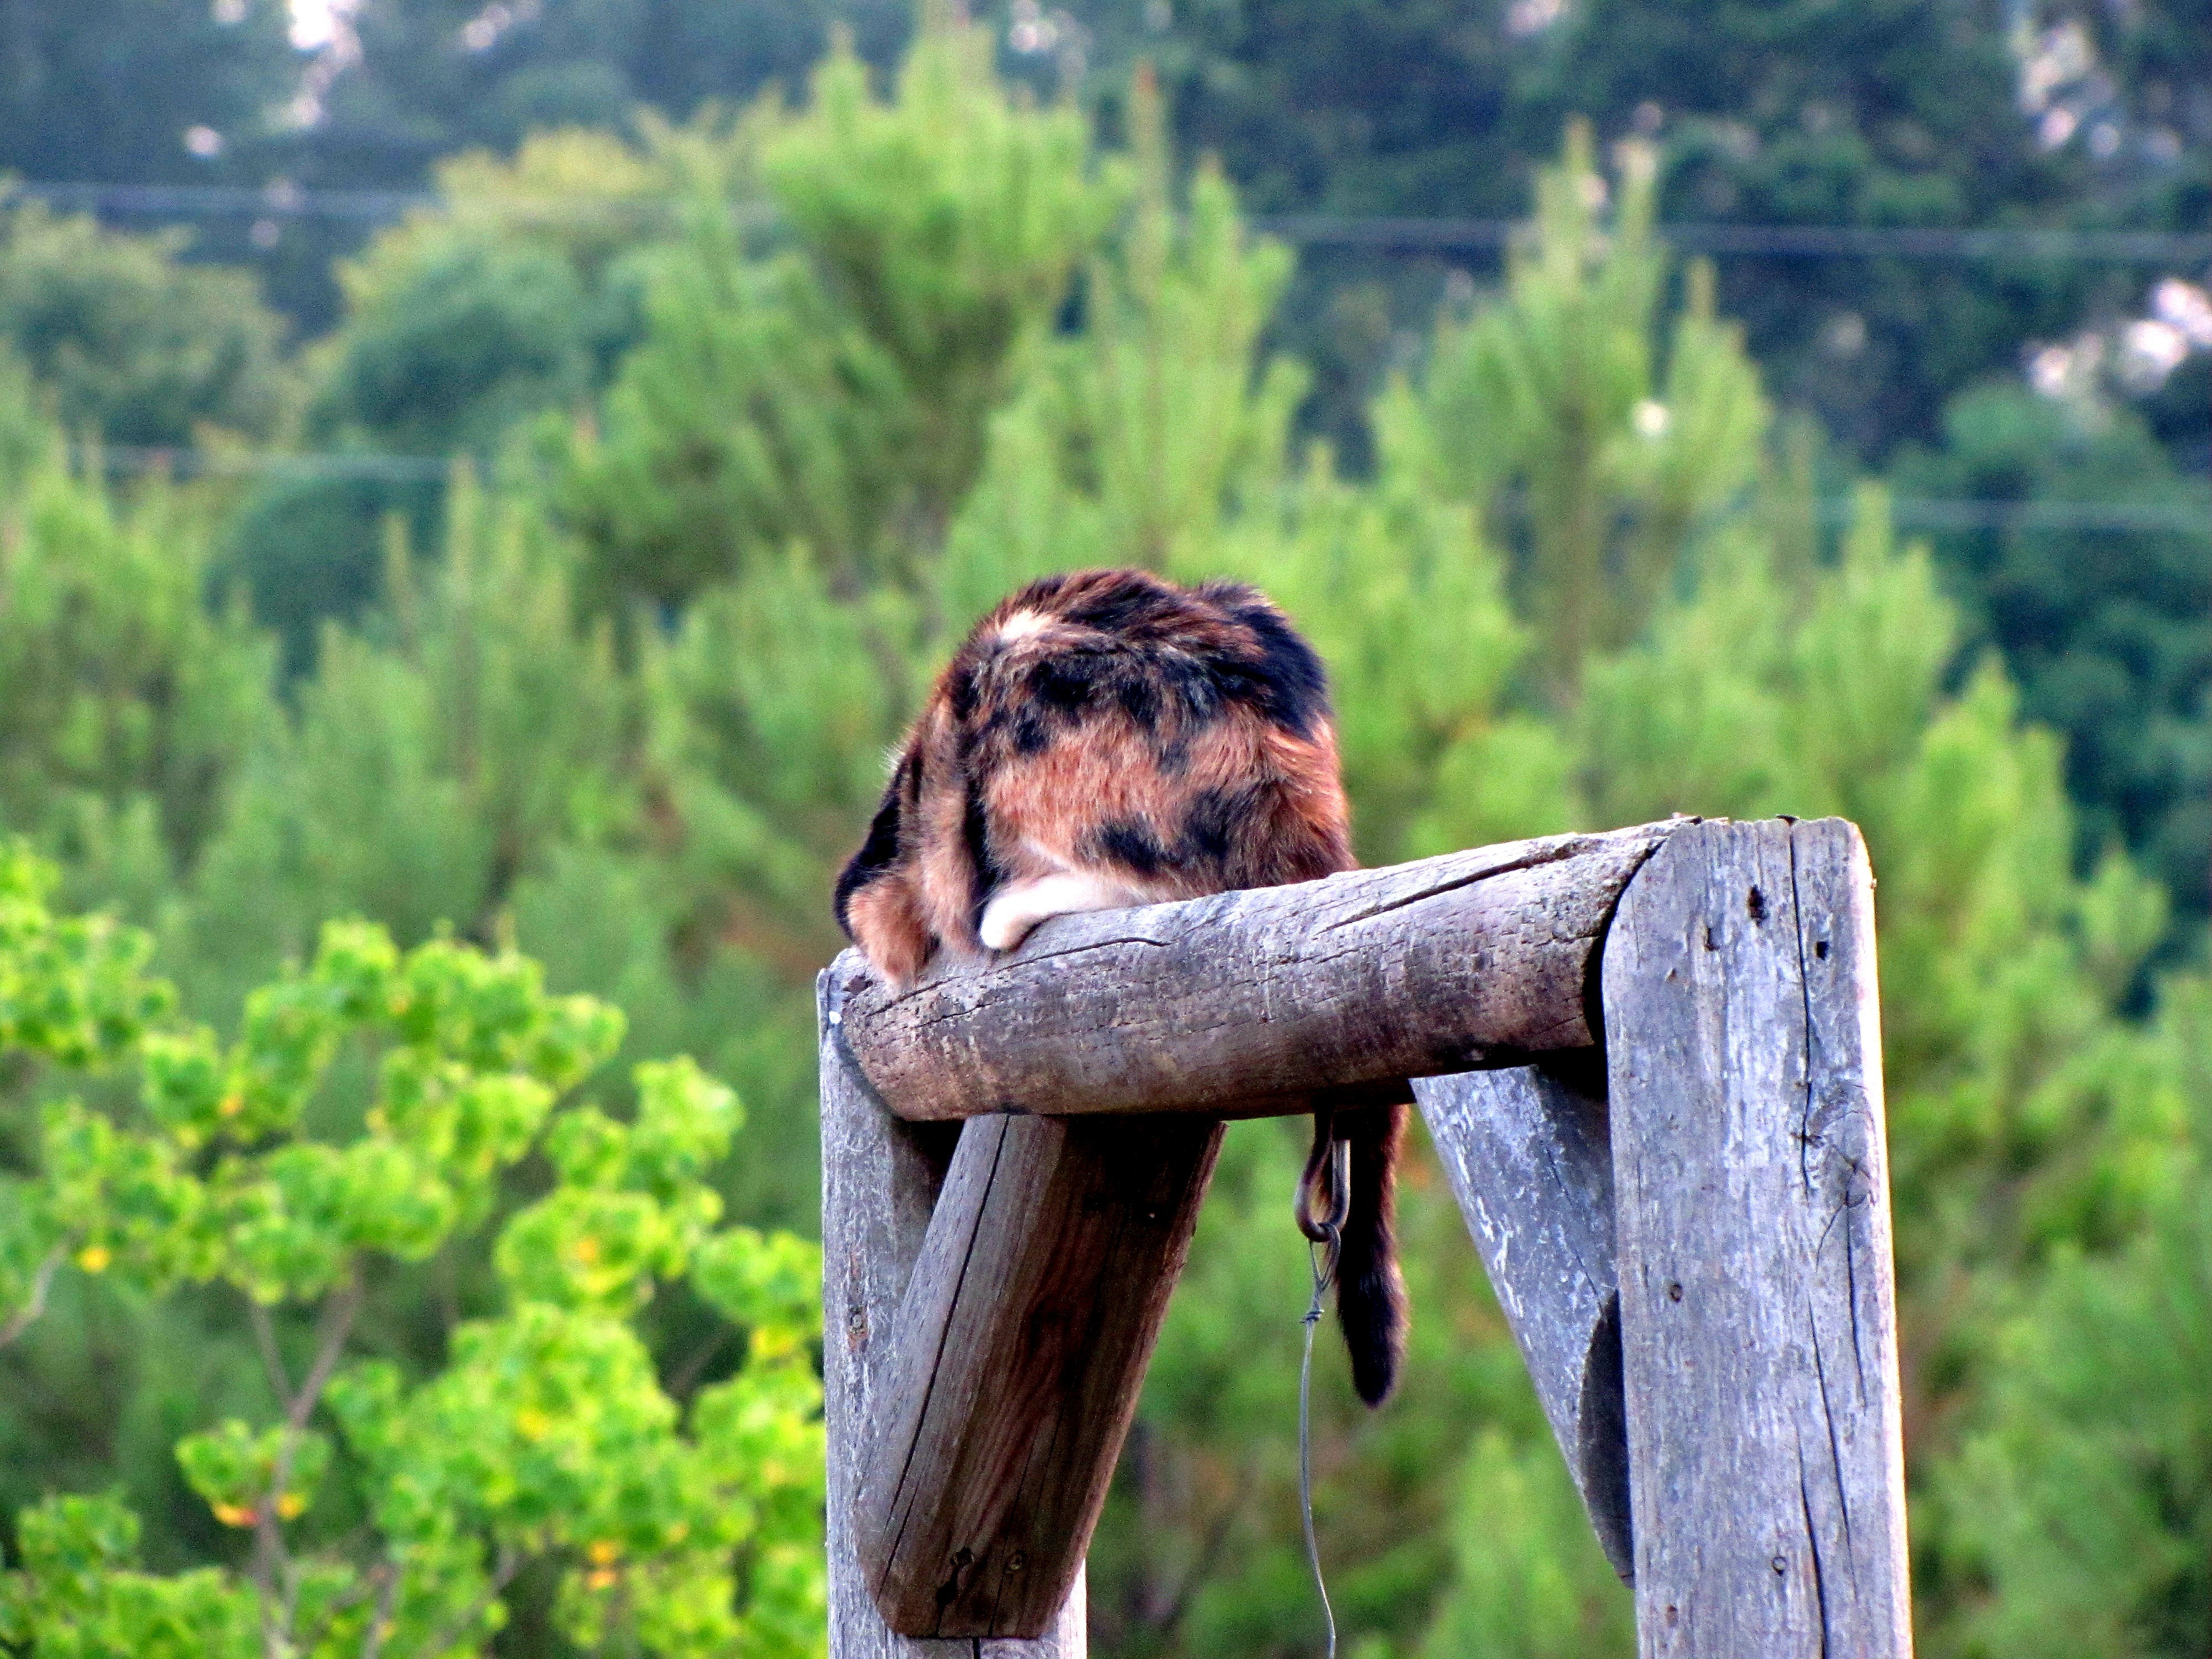
tree, nature, forest, grass, wilderness, wood, leaf, flower, wildlife, zoo, pet, fur, young, green, fluffy, jungle, kitten, cat, feline, mammal, whisker, fauna, curiosity, pounce, kitty, rainforest, calico, furry, puss, domestic, habitat, pure, hunter, ginger, breed, rural area, meow, natural environment, frisky, sitting on post